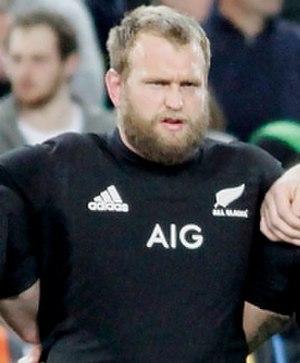
Joe Moody est un international néo-zélandais de rugby à XV, né le 18 septembre 1988 à Christchurch. Avec les All Blacks, il remporte un titre de champion du monde lors de la coupe du monde 2015. Pilier, il évolue avec la franchise de Super Rugby des Crusaders et remporte ce championnat en 2017, 2018 et 2019.